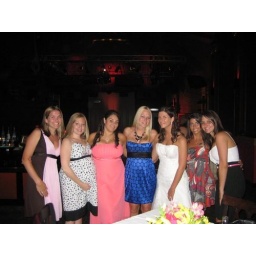
my cousin 2nd from the left in the black and white dress, due with baby claire in august.